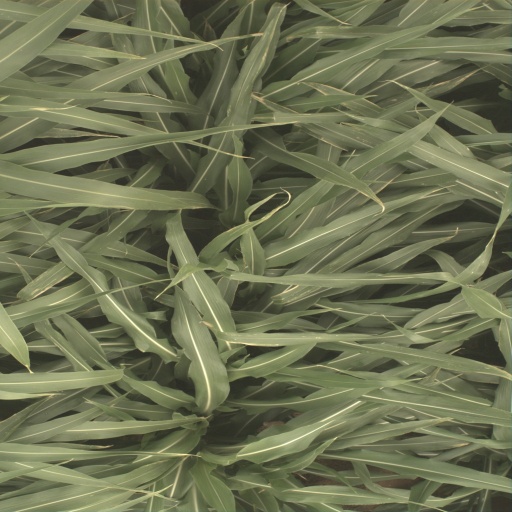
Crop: sorghum